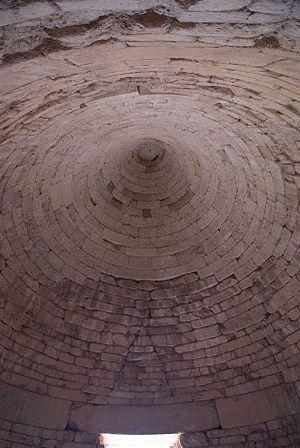
Tombe de Clytemnestre. Intérieur de la coupole.
Mycènes est une cité antique préhellénique située sur un plateau entre les monts Profitis Ilias et Zara, au nord-est de la plaine d'Argos, dans le Péloponnèse, et entourée de fortifications en murs cyclopéens.